James Fletcher Jnr

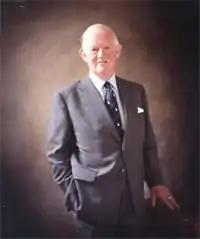

Sir James Muir Cameron Fletcher (25 December 1914 – 29 August 2007), often known as Jim or JC Junior, was a New Zealand industrialist known for heading Fletcher Construction, one of the country's largest firms. His father, also Sir James Fletcher, founded the company in 1908.